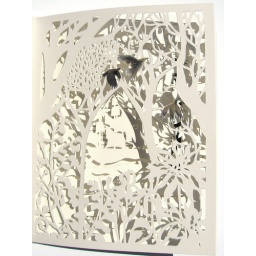
The Wondrous Stag. Book thesis on the characterization of female and male characters in western &amp;amp; eastern folktales.